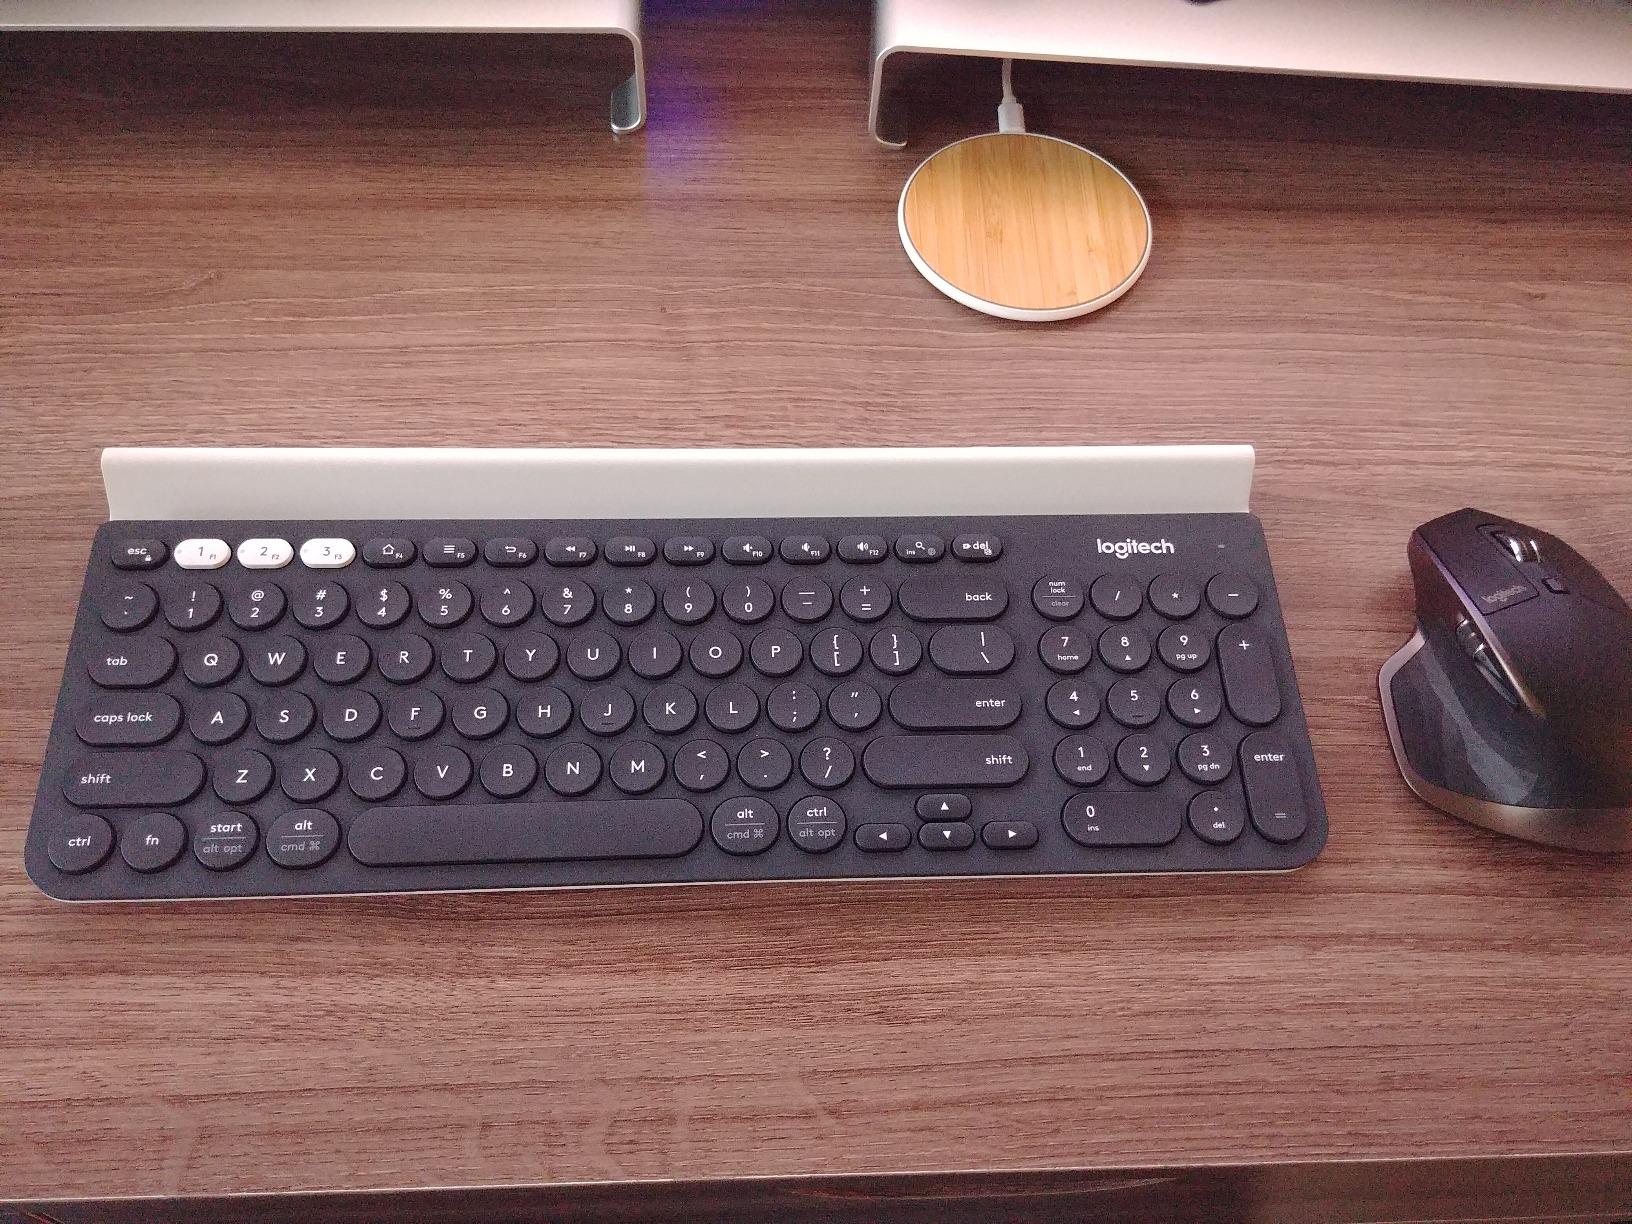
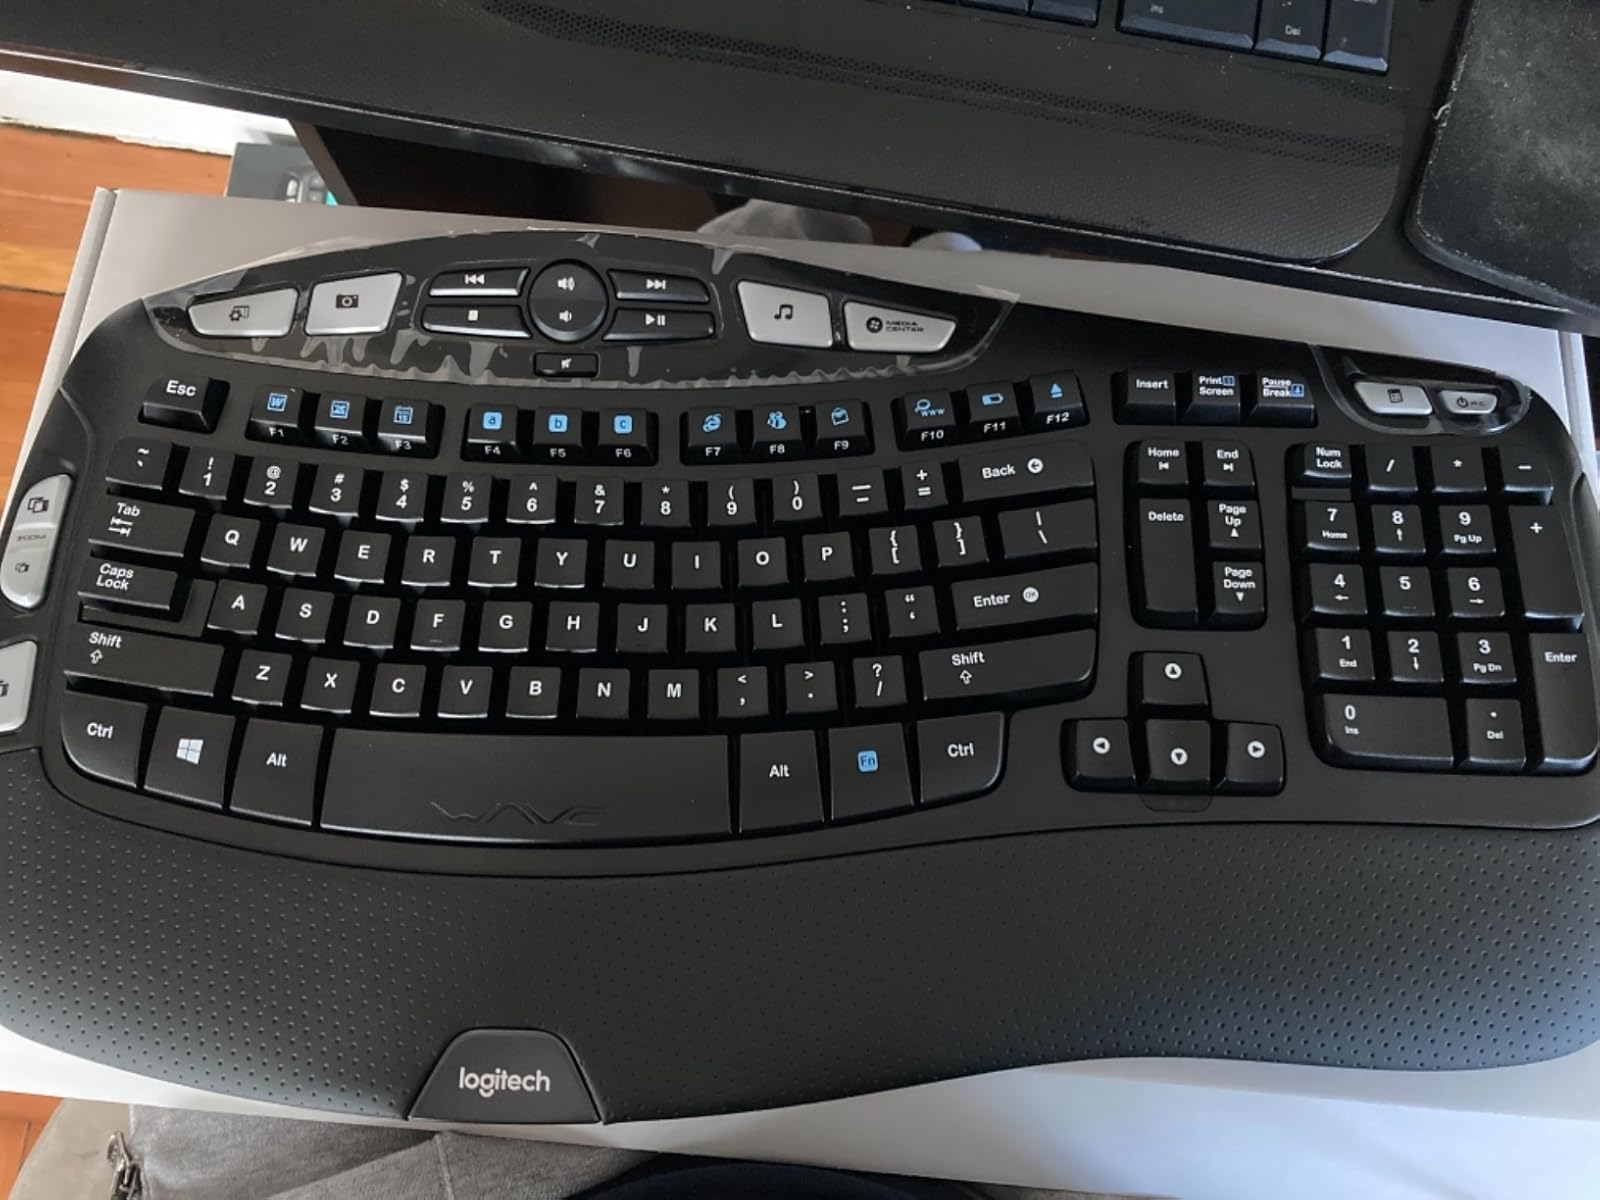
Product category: keyboard
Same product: no